Inner Workings

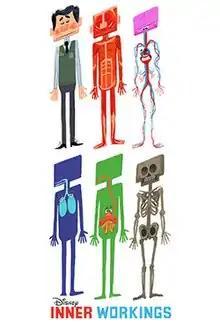

Inner Workings is an animated adventure short film produced by Walt Disney Animation Studios. It is written and directed by Leo Matsuda and produced by Sean Lurie. It premiered in theaters on November 23, 2016 along with Walt Disney Pictures' "Moana".